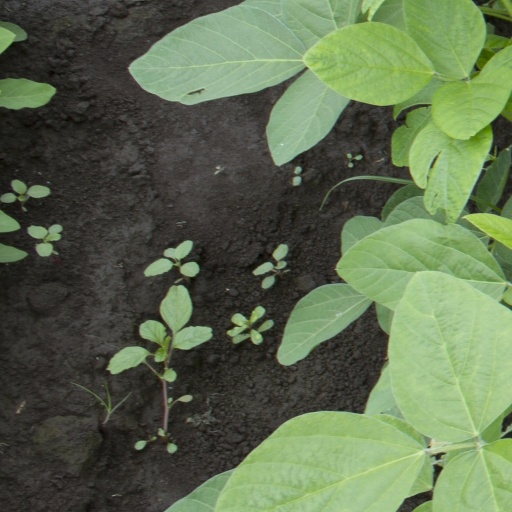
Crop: soybean